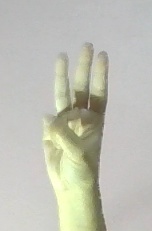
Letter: thaa